Cratfield

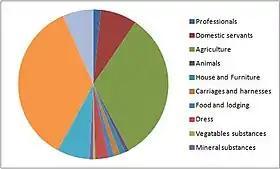

The 1881 Occupation structure census shows that a large proportion of people worked in agriculture or construction of carriages. This is because, as explained in the name Cratfield (Craeta open land), there is arable land which can and is used for farming and agricultural needs. As well as this, there is a noticeable number of domestic servants which shows that there must have been a few wealthy people living in this area during this time period.